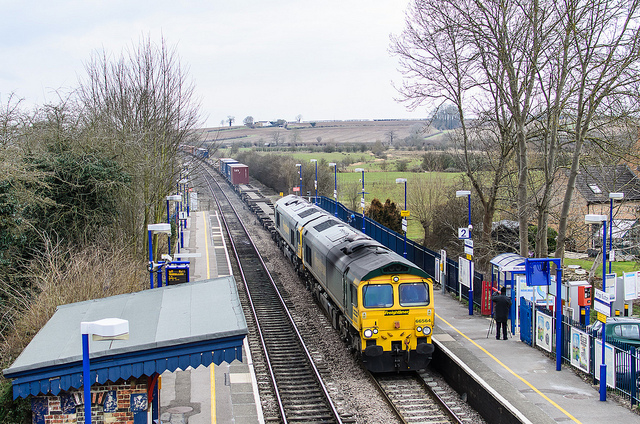
A train on the train tracks at a train station

A train traveling down the track in the middle of the day.

A train that is pulling into the station.

Train tracks with a train stopped at a train station

A train moving down a track approaching a station.